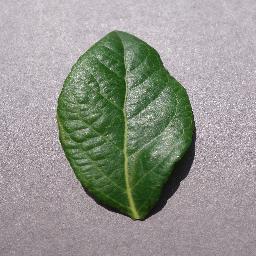
Label: Blueberry___healthy